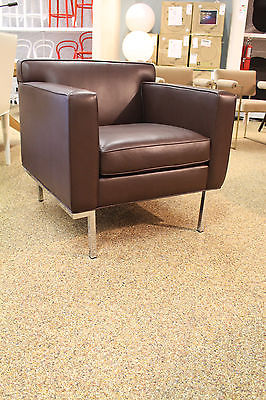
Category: chair